Aristede Dejoie

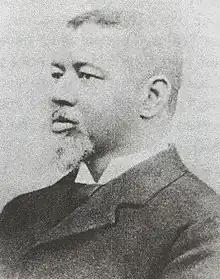

Aristede Dejoie (died 1917) was a businessman and state legislator in Louisiana. He served as a member of the Louisiana House of Representatives from 1872 to 1874 and 1877 to 1879.